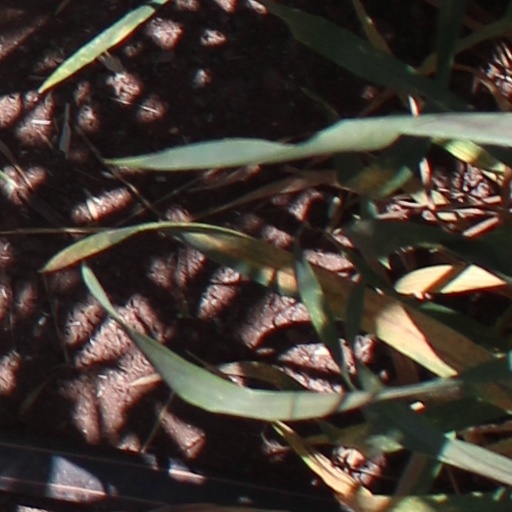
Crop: wheat